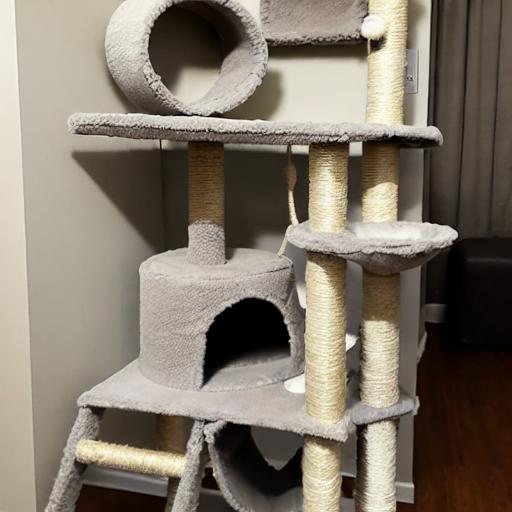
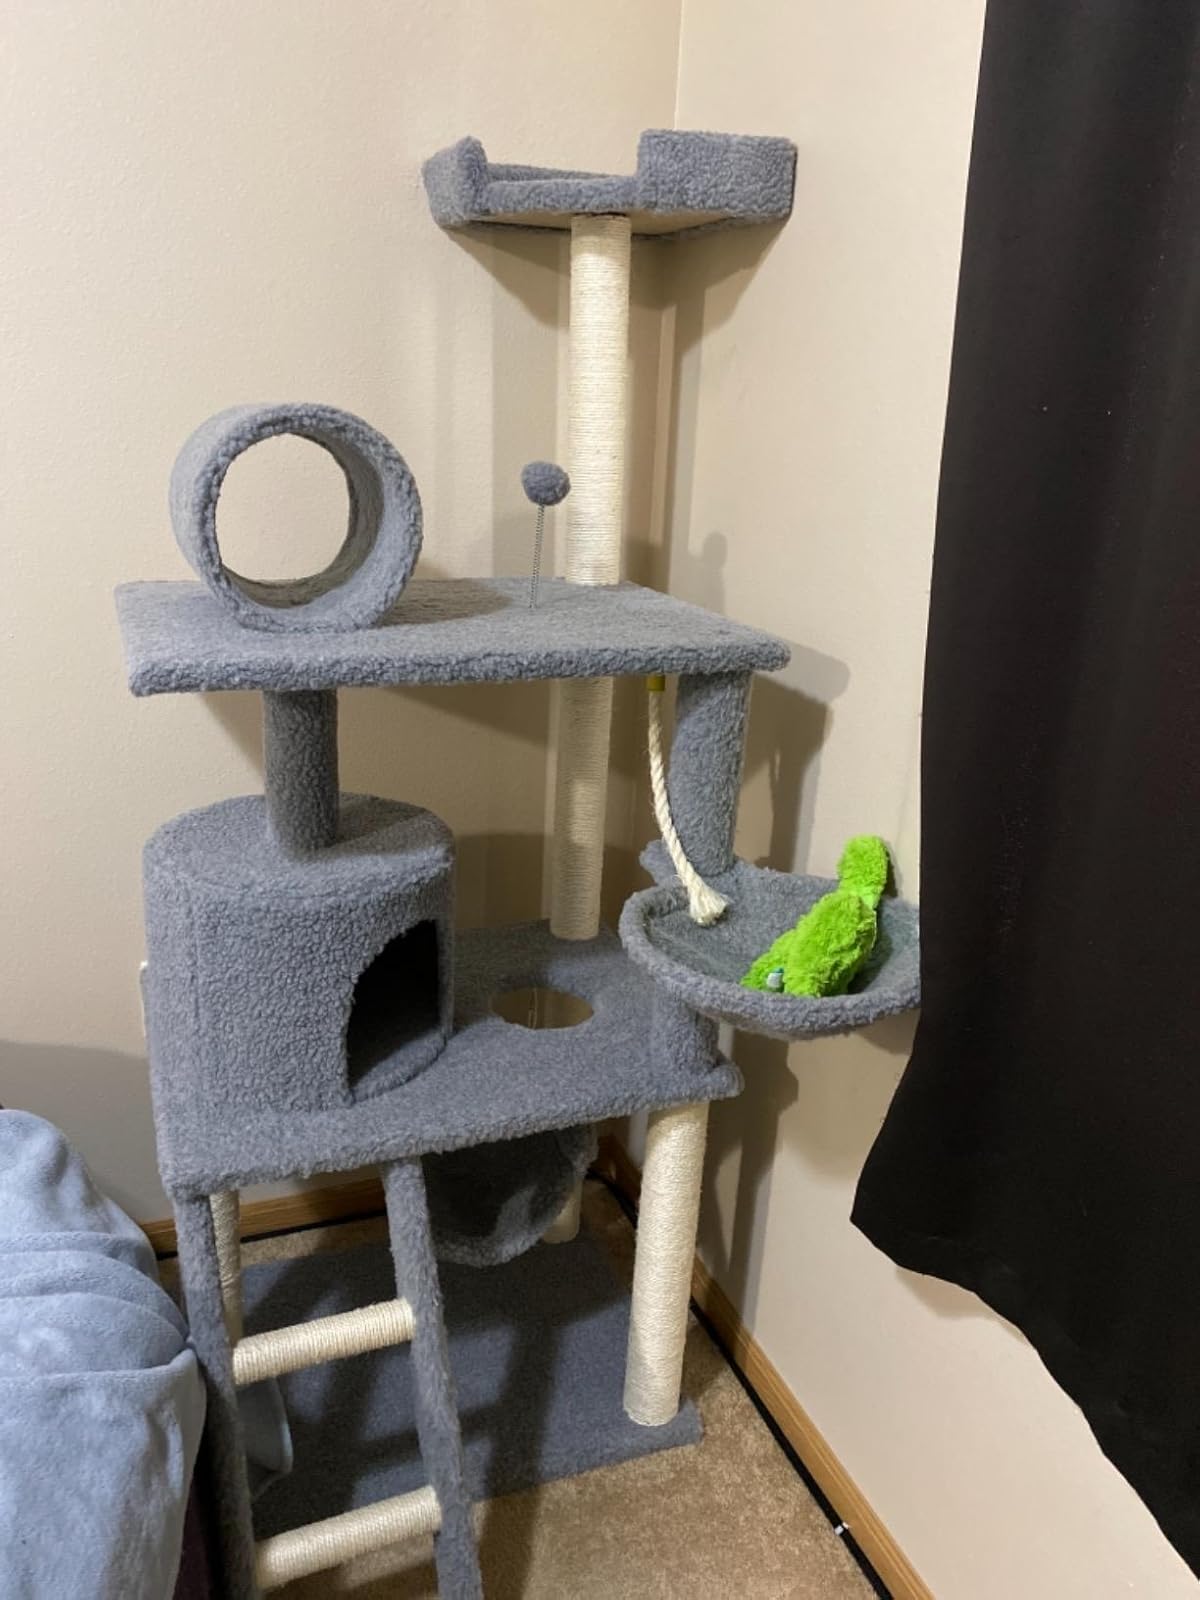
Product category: items_cat tree
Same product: no